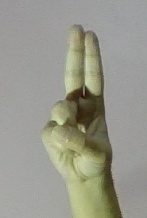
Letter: taa